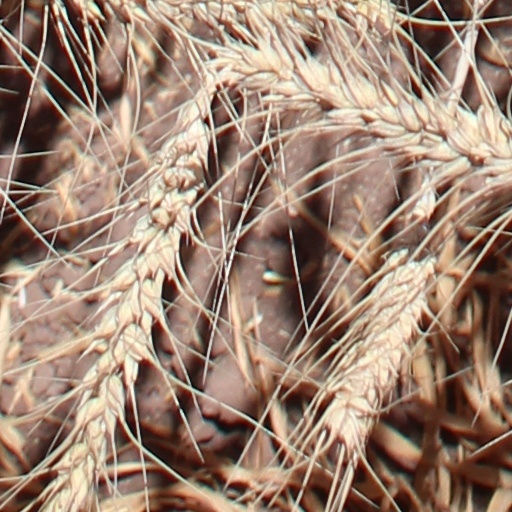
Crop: wheat